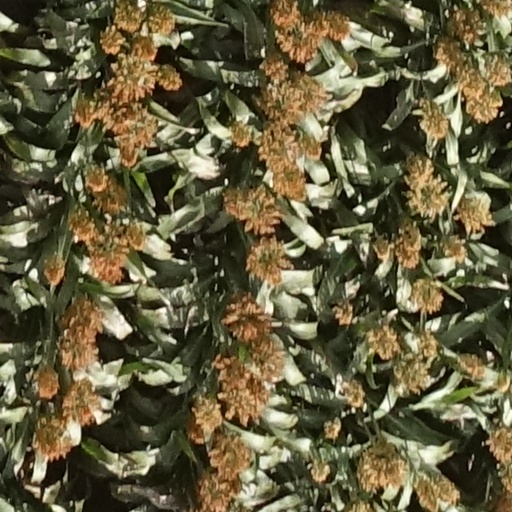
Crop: sorghum